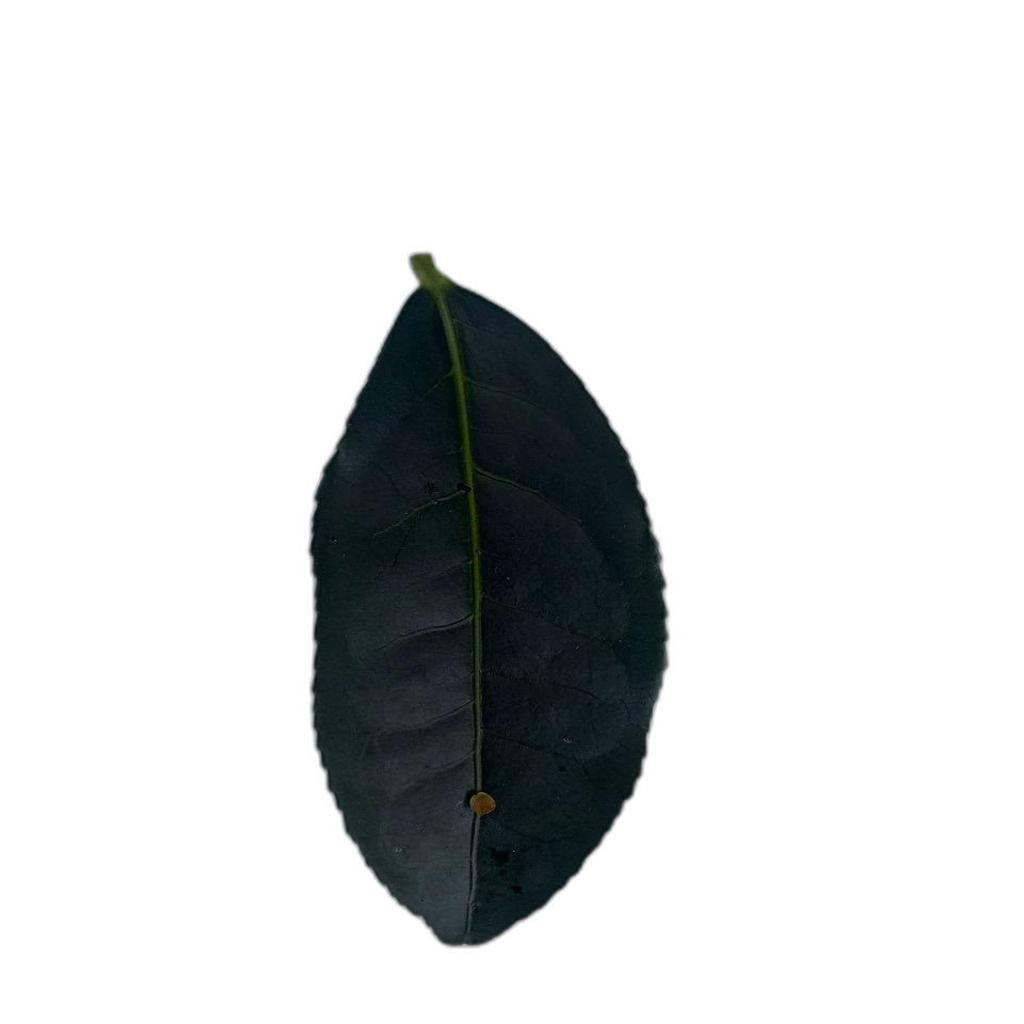
Label: Healthy